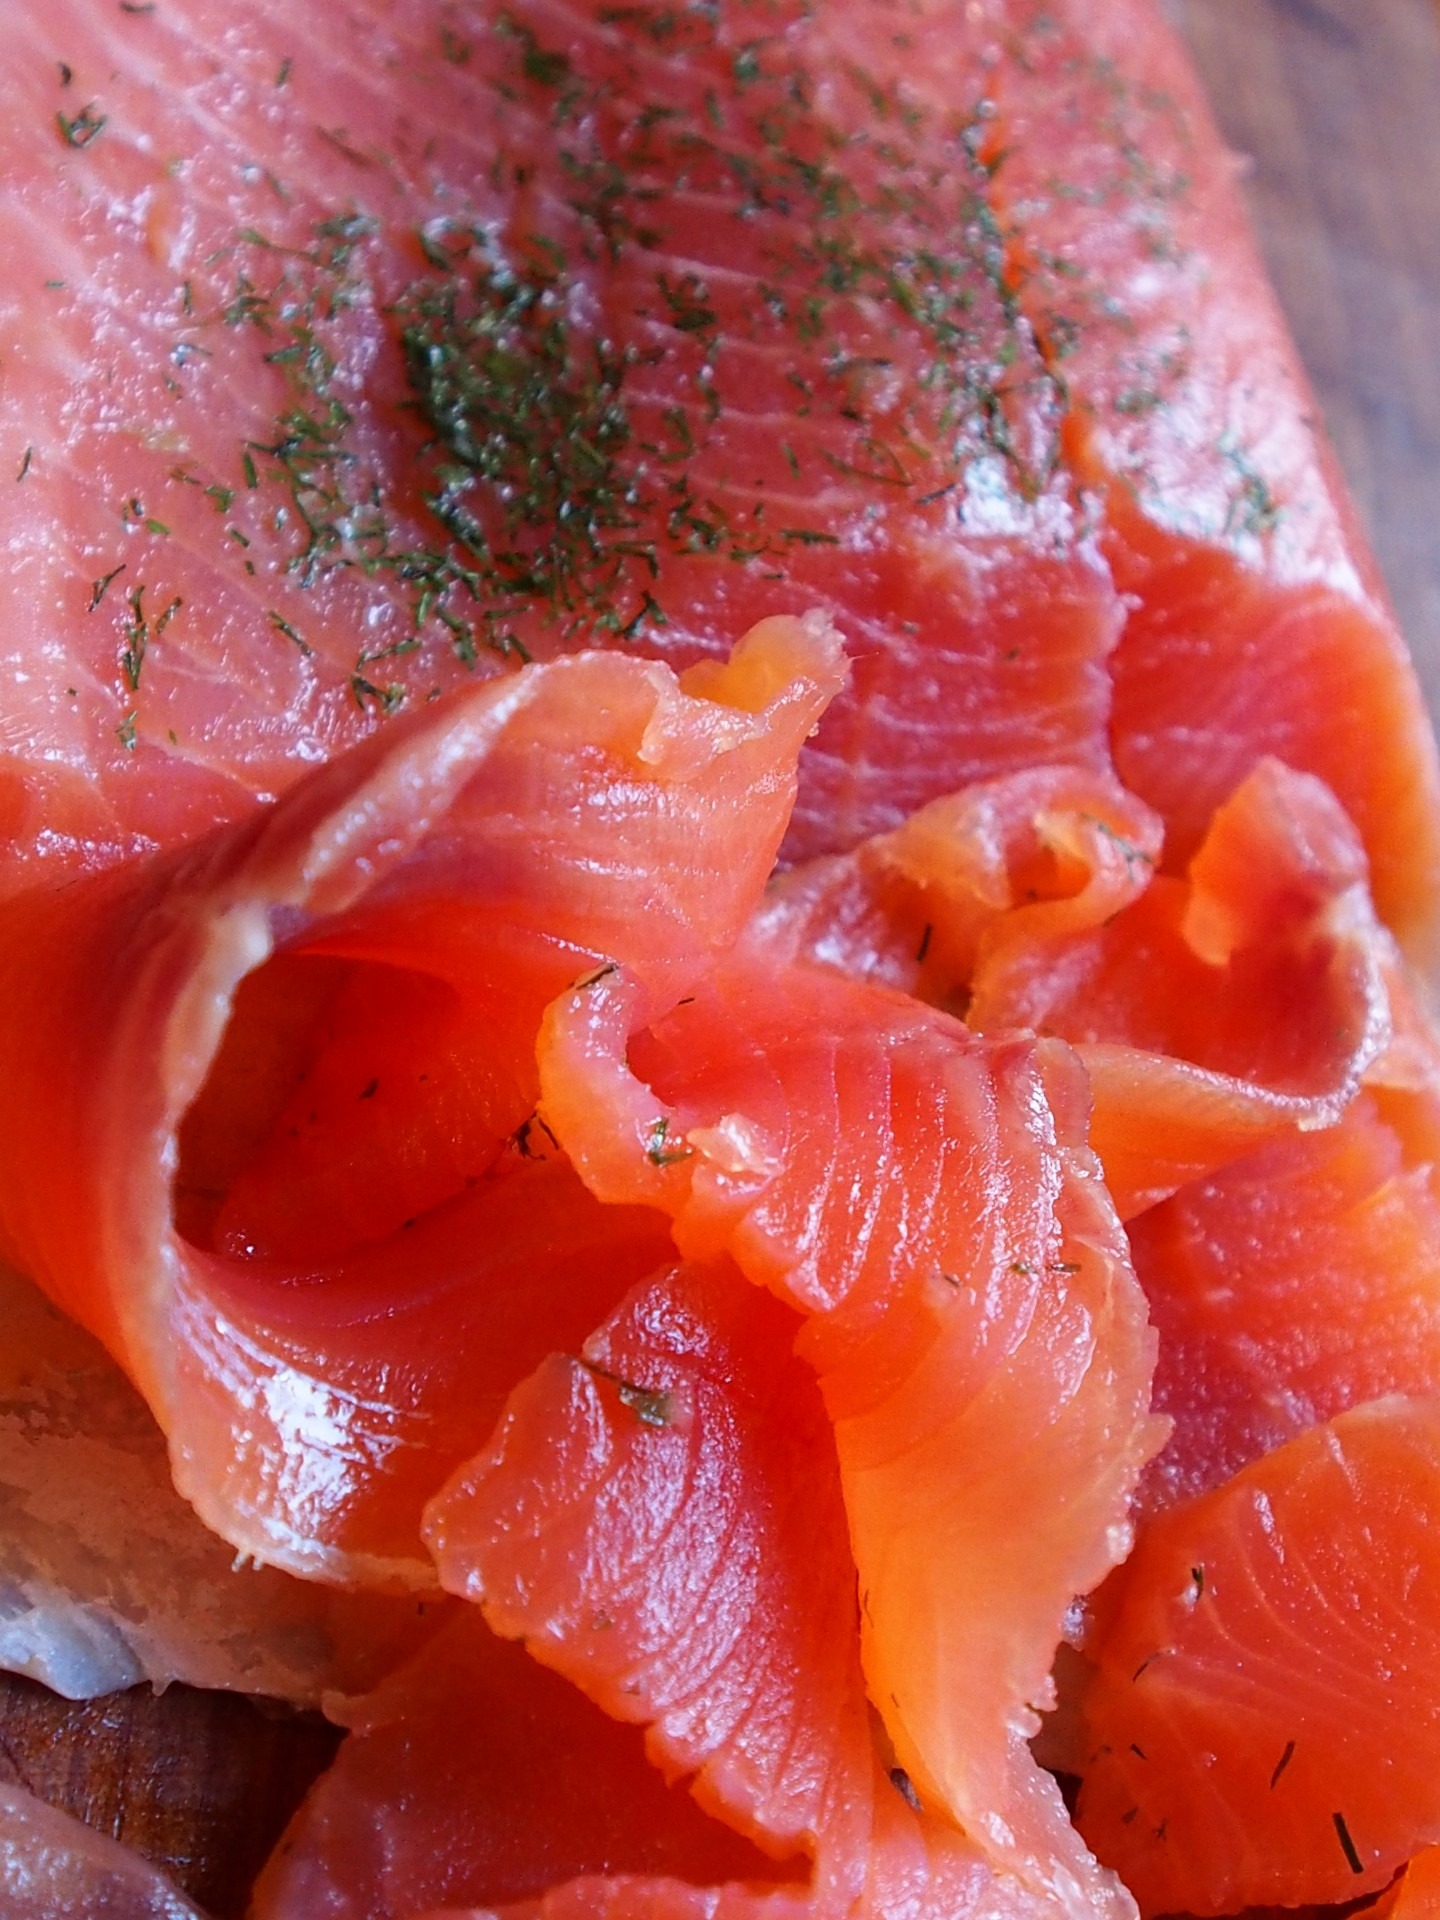
plant, flower, orange, meal, food, produce, seafood, fresh, fish, gourmet, healthy, cuisine, delicious, close up, dinner, raw, salmon, fillet, flowering plant, smoked salmon, land plant, lox